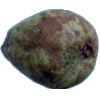
Label: Pear Stone 1